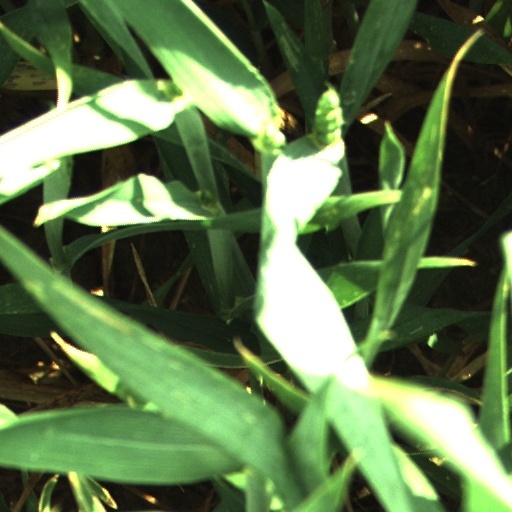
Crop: wheat